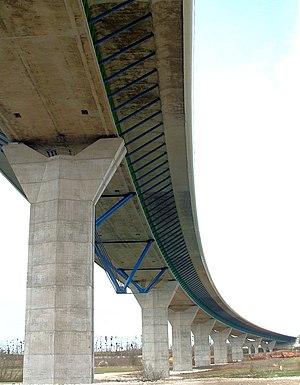
Viaduc de Meaux - Vu vers la culée côté ouest avec la travée sous-bandée pour le passage du canal
Cette liste des ponts les plus longs de France présente une liste de ponts de France possédant une portée supérieure à 100 mètres ou une longueur totale supérieure à 500 mètres.